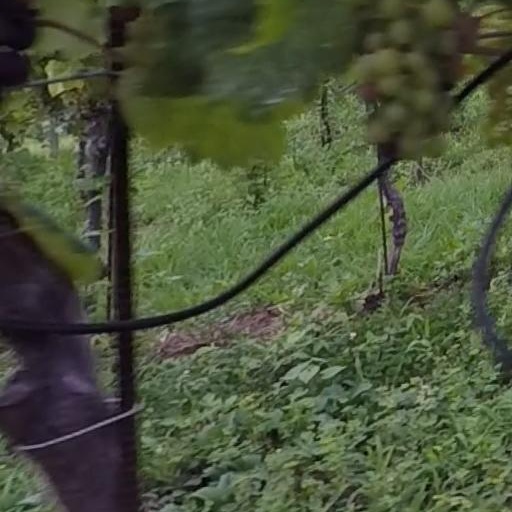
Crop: grape